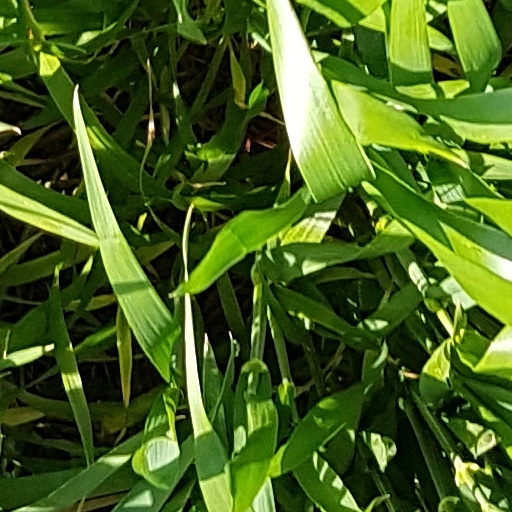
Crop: wheat